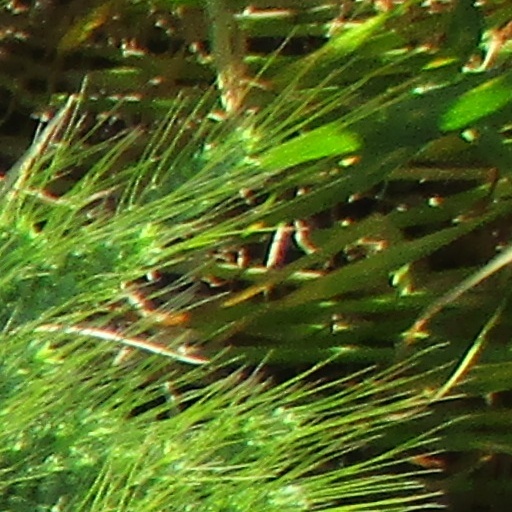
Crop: wheat